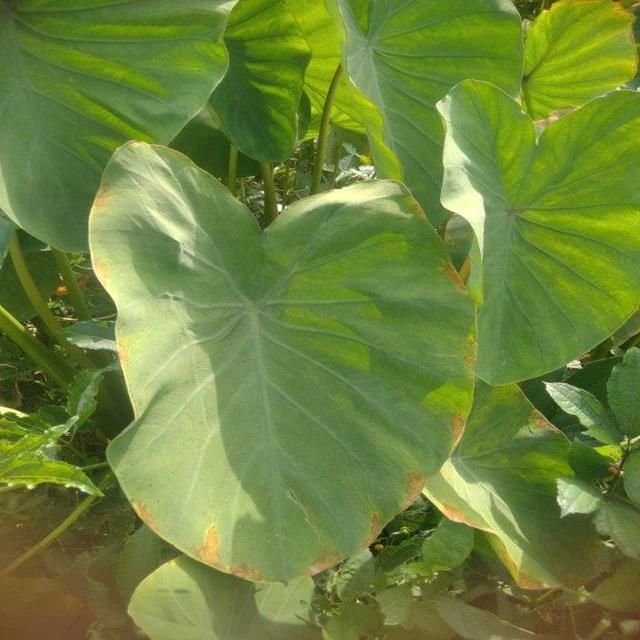
Label: Early_Blight